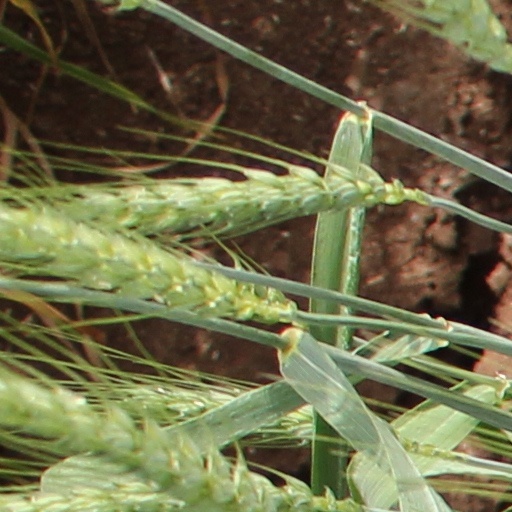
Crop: wheat